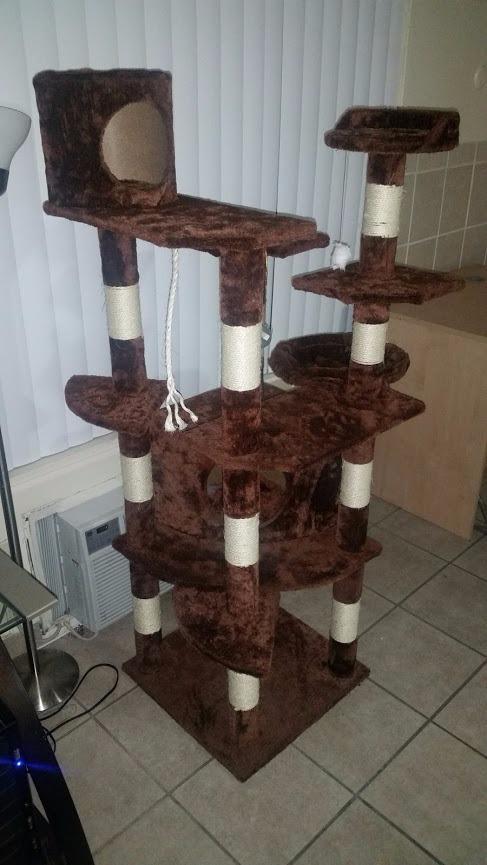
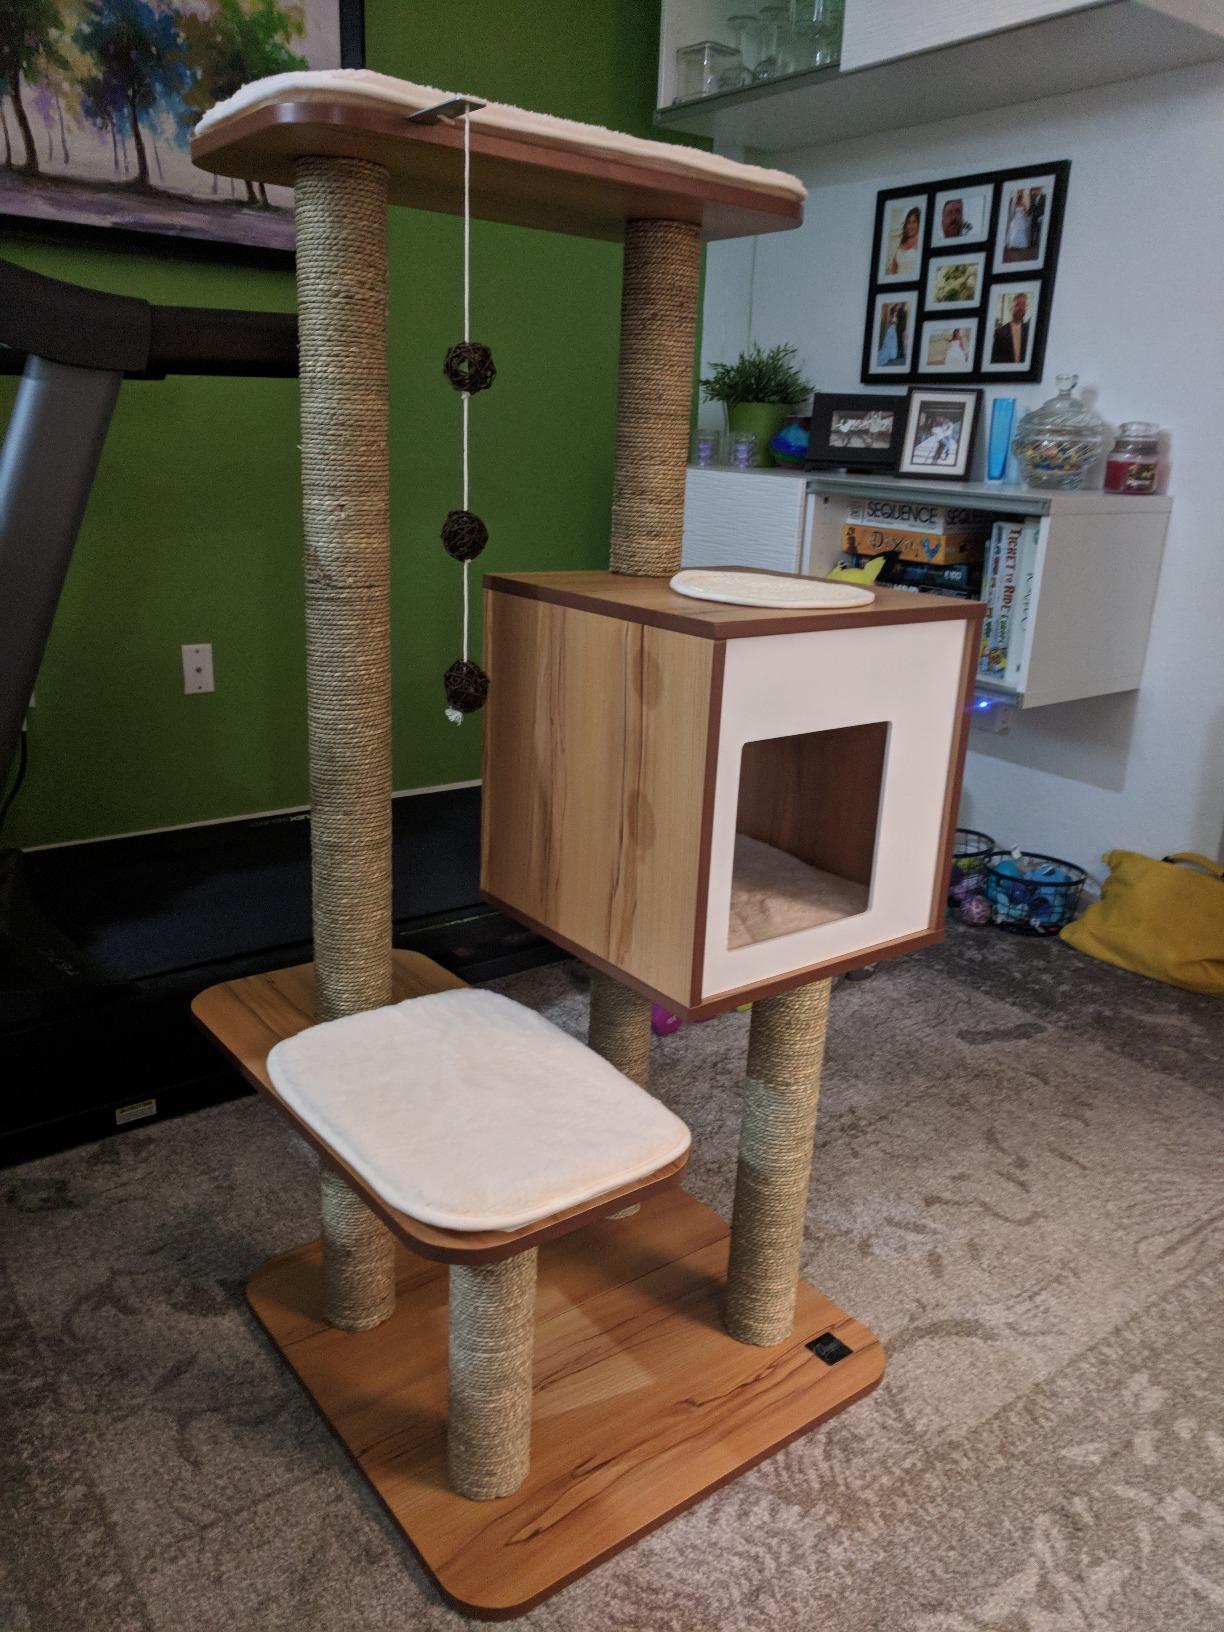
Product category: items_cat tree
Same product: no